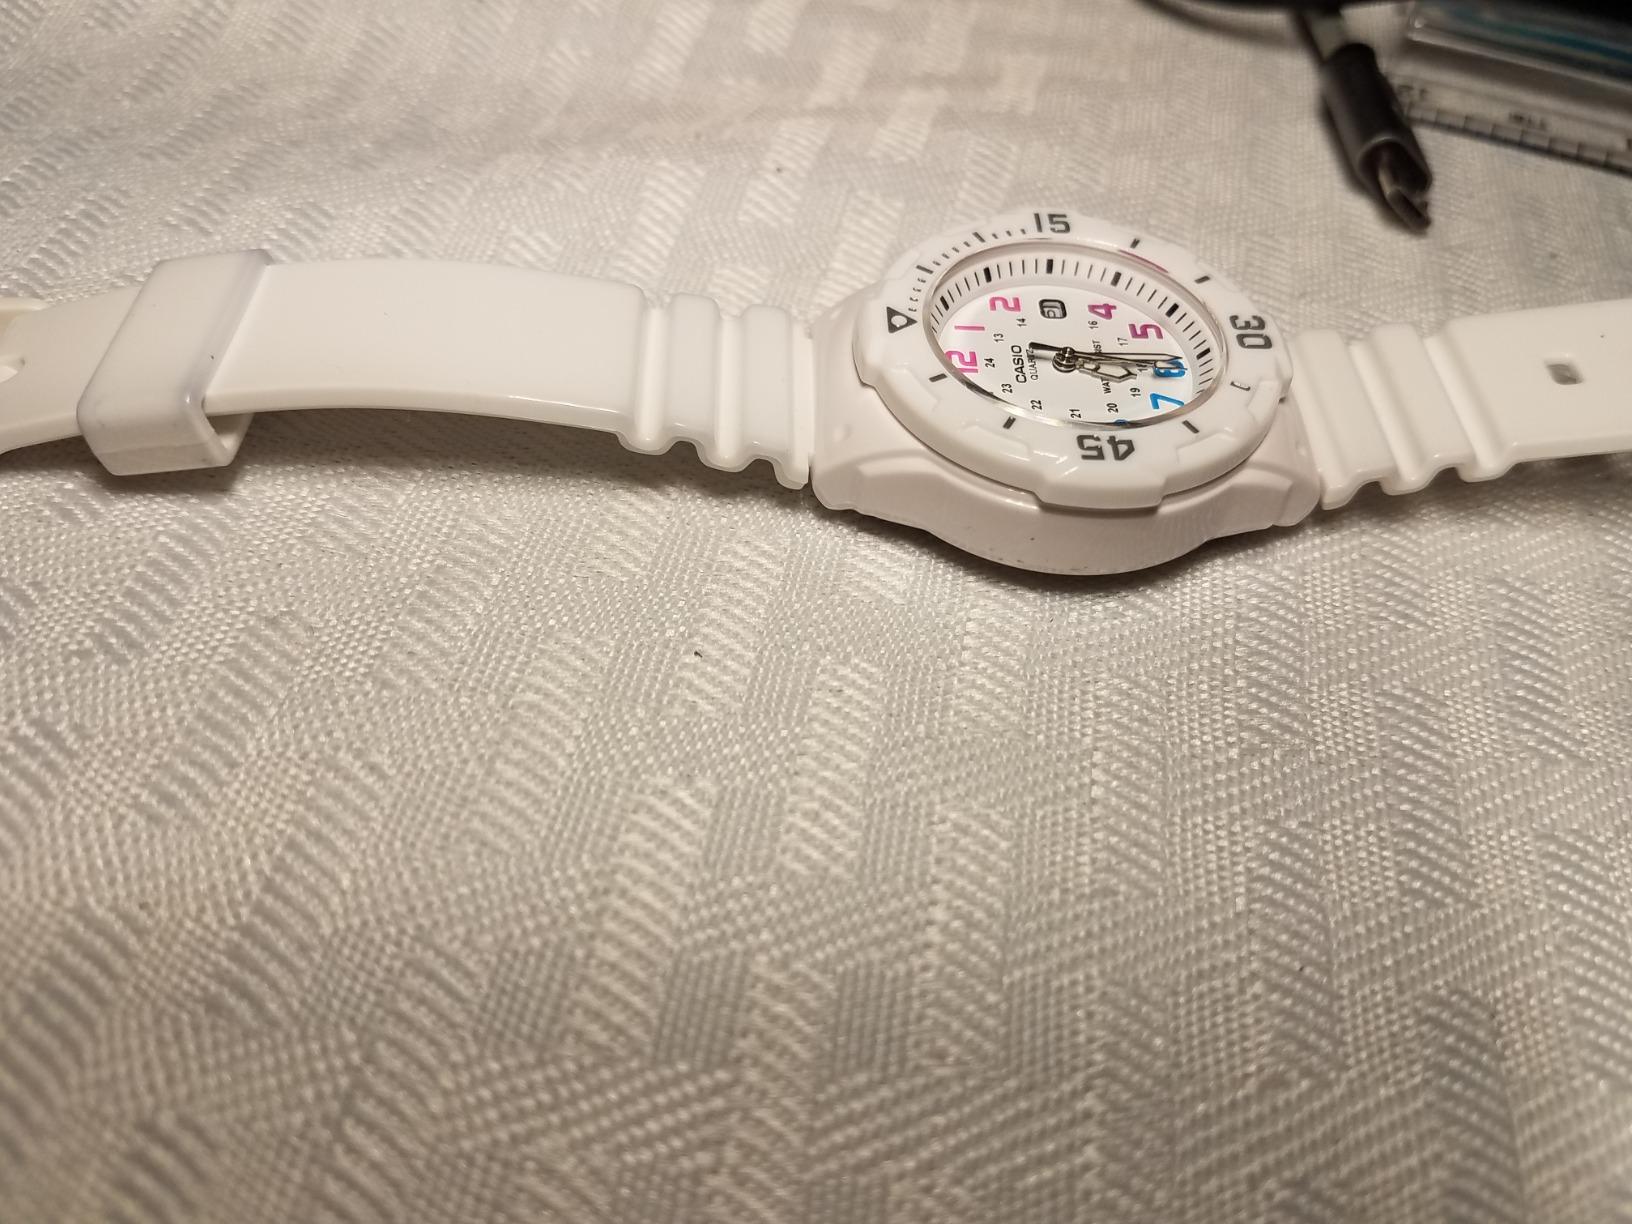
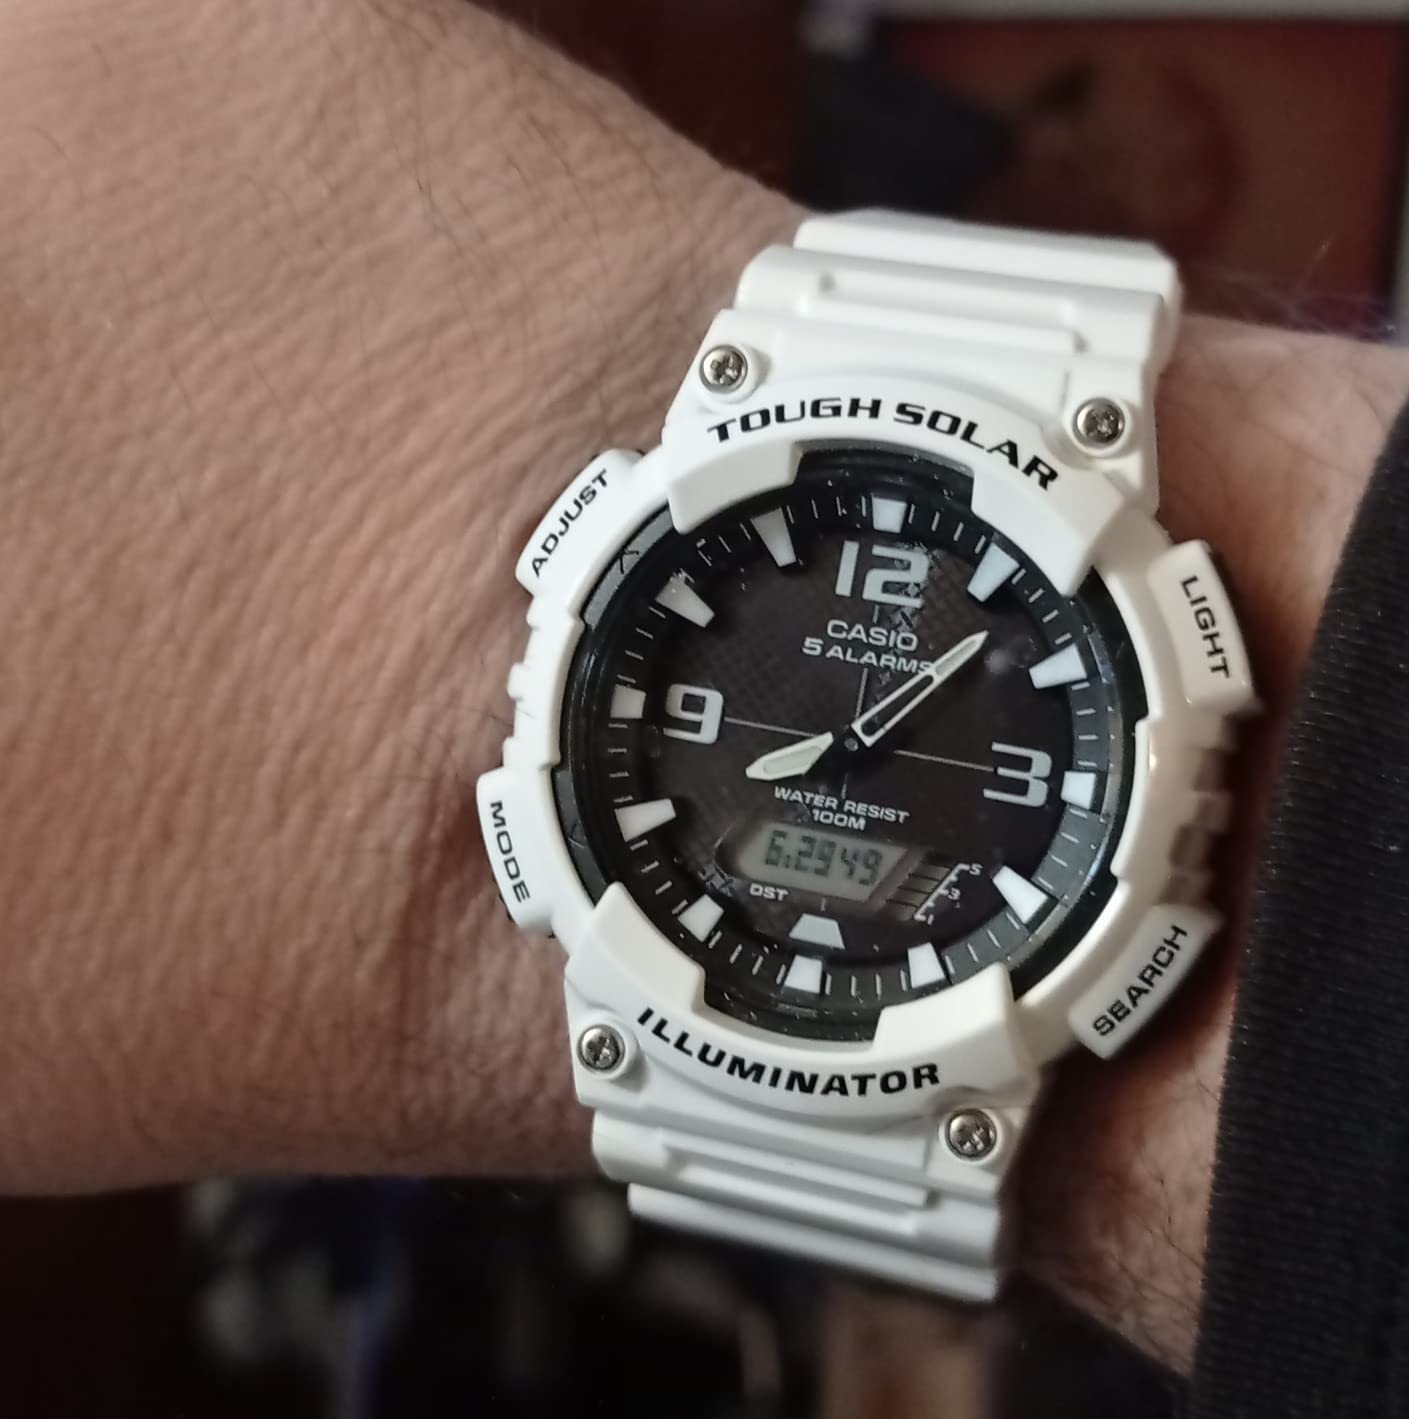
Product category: accessories_watch
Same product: no